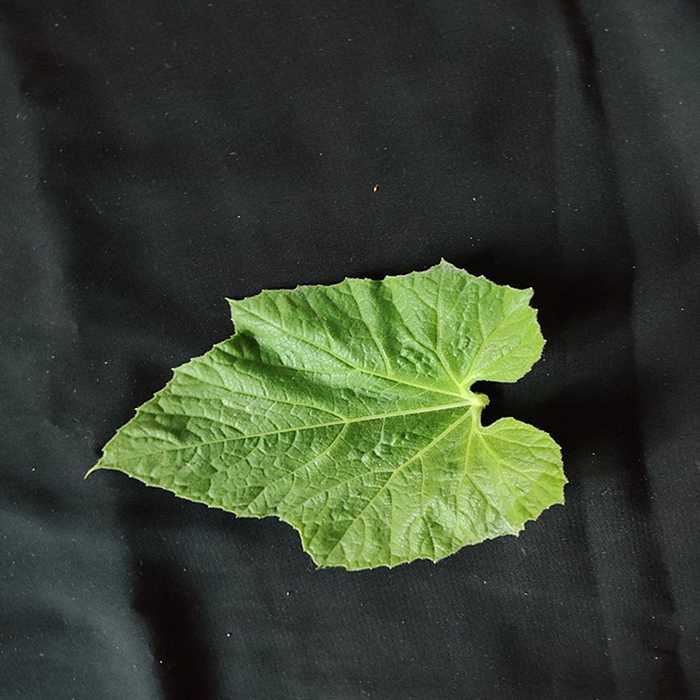
Plant: Bottle gourd
Label: Fresh leaf